The Real Housewives of New Jersey season 1

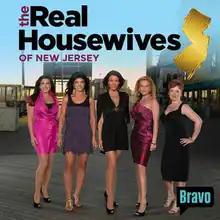
Cover used by the iTunes Store(Left to right) Laurita, Giudice, Staub, Dina, and Caroline Manzo

The first season of "The Real Housewives of New Jersey", an American reality television series, was broadcast on Bravo. It aired from May 12, 2009 until July 9, 2009, and was primarily filmed in Franklin Lakes, New Jersey. Its executive producers are Rebecca Toth Diefenbach, Valerie Haselton, Lucilla D'Agostino, Jim Fraenkel, Omid Kahangi, Caroline Self, Tess Gamboa Meyers and Andy Cohen.